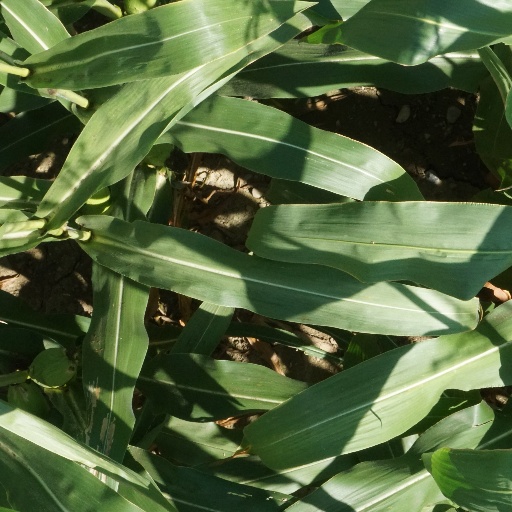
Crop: maize; corn